Edwin Brienen

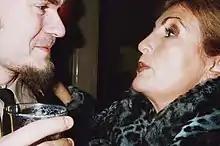
Edwin Brienen (left)

Edwin Brienen (born June 15, 1971 in Alkmaar, Netherlands) is a Dutch film director, actor, producer, journalist and radio moderator. In German press he's often called 'the Dutch Fassbinder' because of the high production-level and style of his films. He lives in Berlin, Germany.